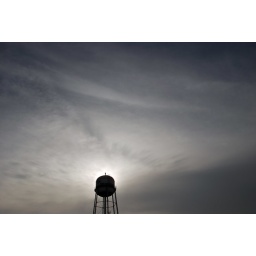
The water tower over Kelly Field hides the later afternoon sun over Texas.